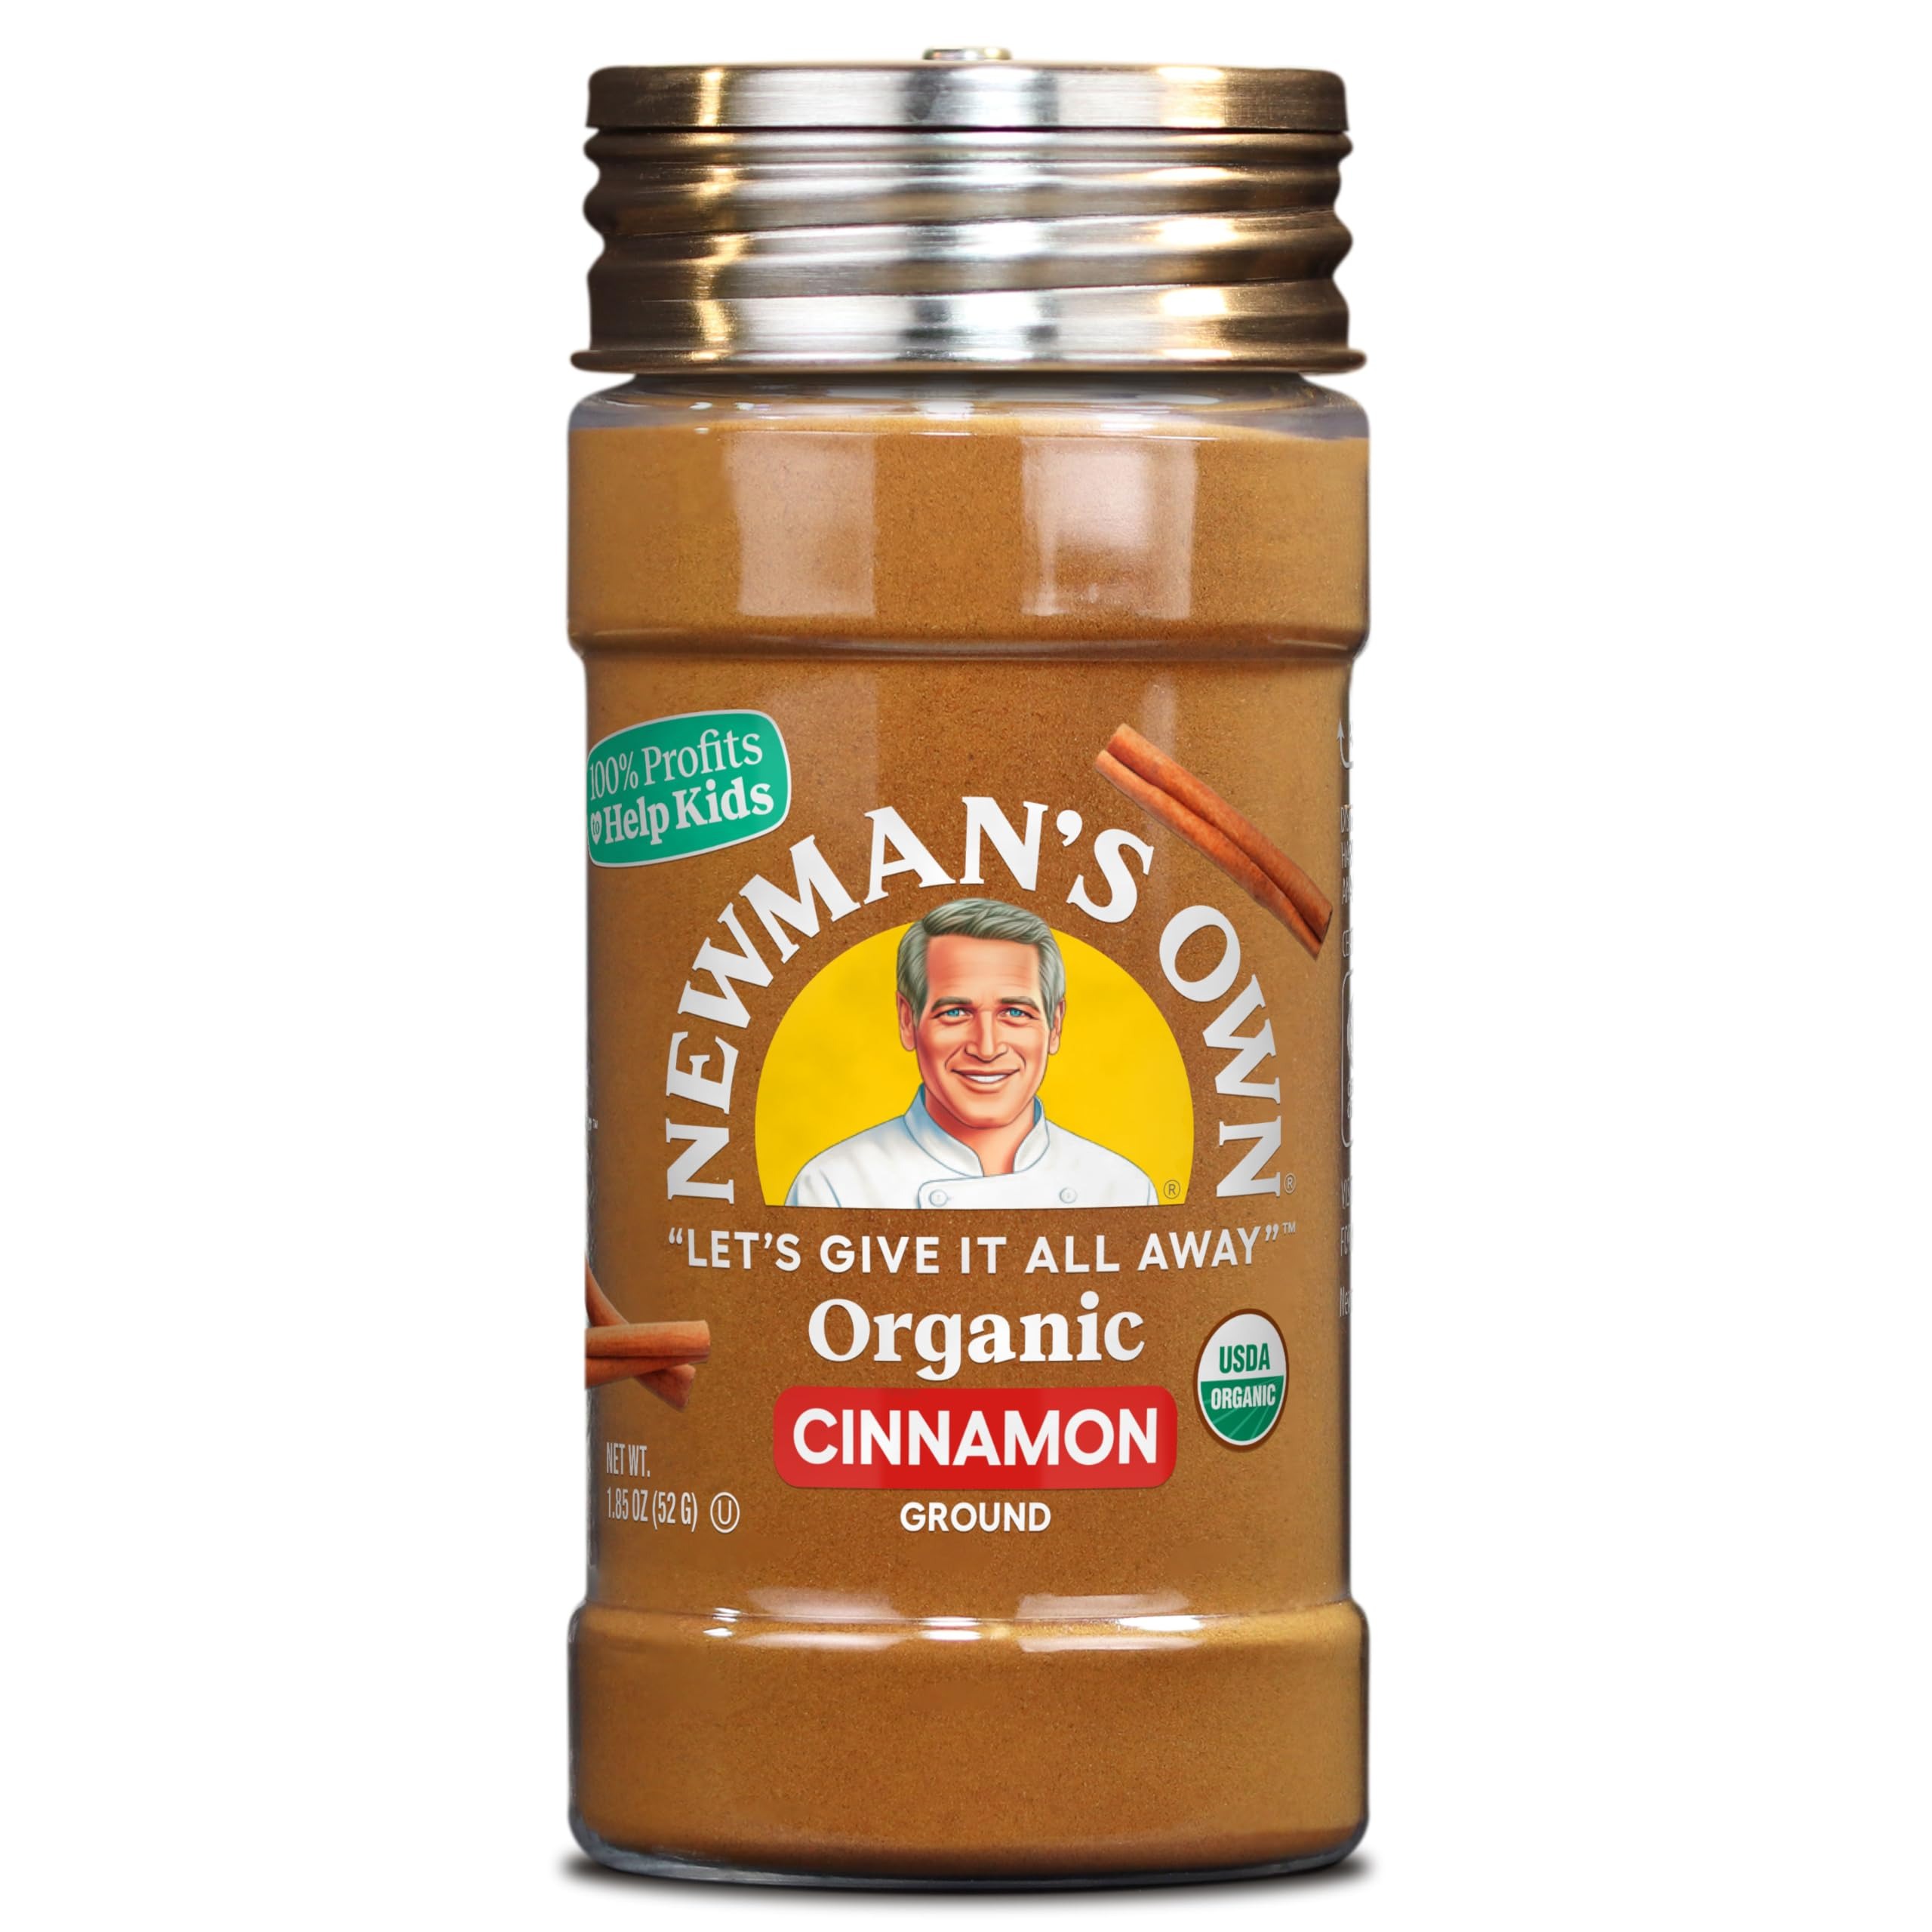
Item Name: Newman's Own Organic Ground Cinnamon; USDA Certified Organic; Non-GMO; Kosher; 1.85 Oz Bottle
Bullet Point 1: New Look, Same Great Taste: Newman's Own has a fresh, updated packaging design, but don’t worry—the high-quality, flavorful spices you love remain unchanged. Enjoy the same great product in a sleek new look!
Bullet Point 2: Organic Ground Cinnamon: With a sweet, deep, warm, delicate flavor and aroma, this versatile spice works in sweet and savory dish recipes alike, pairing well with cumin, ginger, nutmeg, thyme, and turmeric
Bullet Point 3: Versatile Ingredient: Essential spice pantry staple goes well in cookies, cakes, French toast, oatmeal, fruit, and in tea; It's also great on chicken, lamb, pork, sweet potatoes and in soups; USDA Organic Certified by QAI; Kosher; Non-GMO
Bullet Point 4: Newman’s Own Spices: We are committed to quality, sustainable sourcing and protecting the environment; Our bottles are made of recyclable PET plastic; Check locally to see if your community recycles PET plastic
Bullet Point 5: 100% profits to charity: We are proud of our commitment; Newman's Own Foundation uses 100% of profits and royalties it receives from sales of its products for charitable purposes; Since 1982, we've given over $570 million to thousands of organizations
Bullet Point 6: Newman's Own: We make top-quality food and beverages for you to enjoy; Try our frozen pizza, salsa, sauces, salad dressings, olive oil, spices and herbs, cookies and snacks, mints, coffee, tea, lemonades and fruit drinks
Product Description: La canela molida orgánica propia de Newman es aromática, con un sabor dulce, profundo, cálido y delicado. Combina bien con comino, jengibre, nuez moscada, tomillo y cúrcuma, y ​​se utiliza en platos dulces y salados como galletas o pasteles, tostadas francesas, avena, frutas y té. También es bueno con pollo, cordero, cerdo, batatas o sopas. Al disfrutar de Newman's Own Spices, lo estás haciendo bien. El abastecimiento de especias orgánicas juega un papel en nuestro compromiso general con la calidad, el abastecimiento sostenible y la protección del medio ambiente.
Value: 1.85
Unit: Ounce

Price: 7.99